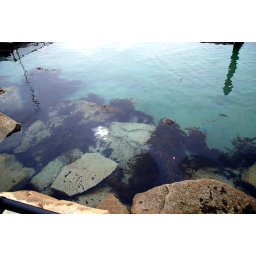
The water conditions were really clear over the last weekend -- this is spectacular for Monterey